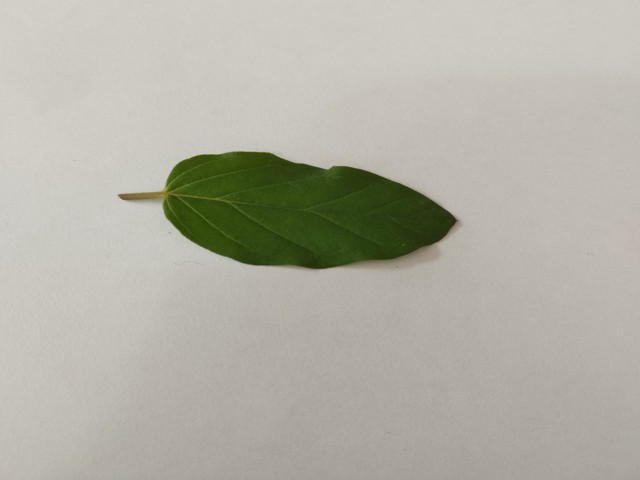
Plant: punarnava